John L. Barkley

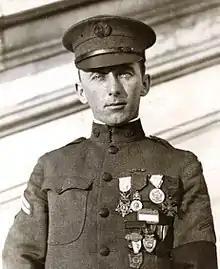
Medal of Honor recipient

John Lewis Barkley (August 28, 1895 – April 14, 1966) was a United States Army Medal of Honor recipient of World War I. Born in Blairstown, Missouri, near Holden, Barkley served as a Private First Class in Company K, 4th Infantry Regiment, 3rd Division. He earned the medal while fighting near Cunel, France, on October 7, 1918. His autobiography, "Scarlet Fields: The Combat Memoir of a World War I Medal of Honor Hero," details his service leading up to and following his Medal of Honor action. The book draws comparisons as the American literary response to "All Quiet on the Western Front."